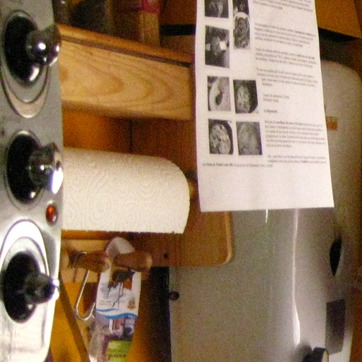
Material: paper